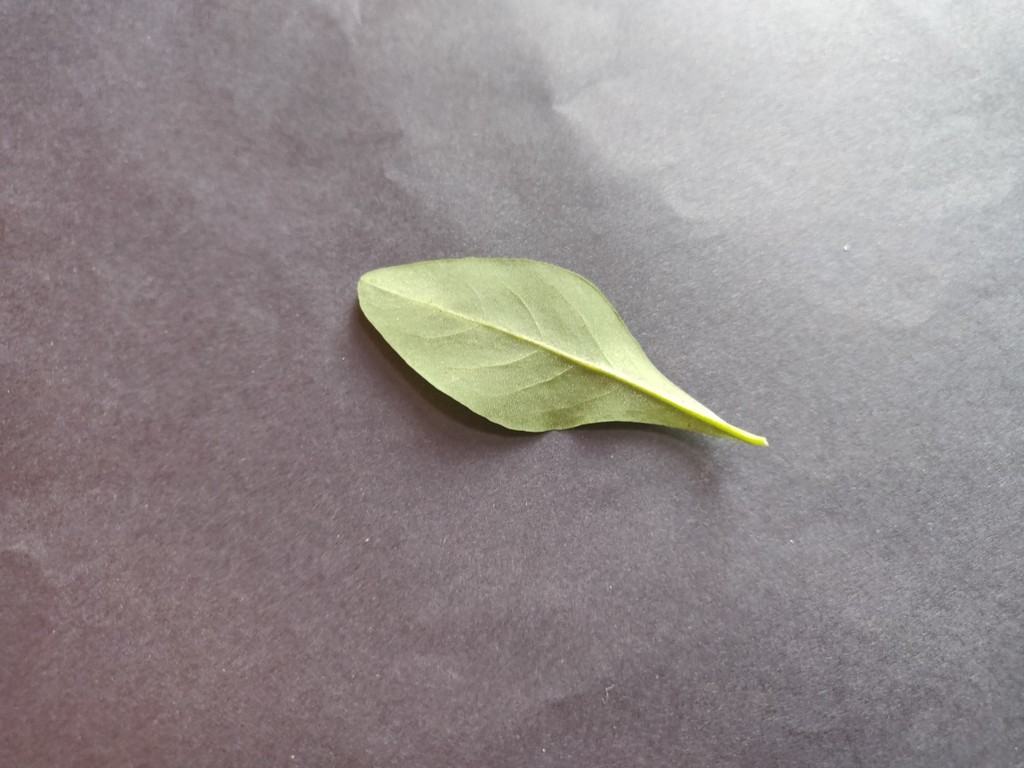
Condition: Healthy
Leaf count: single
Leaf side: back